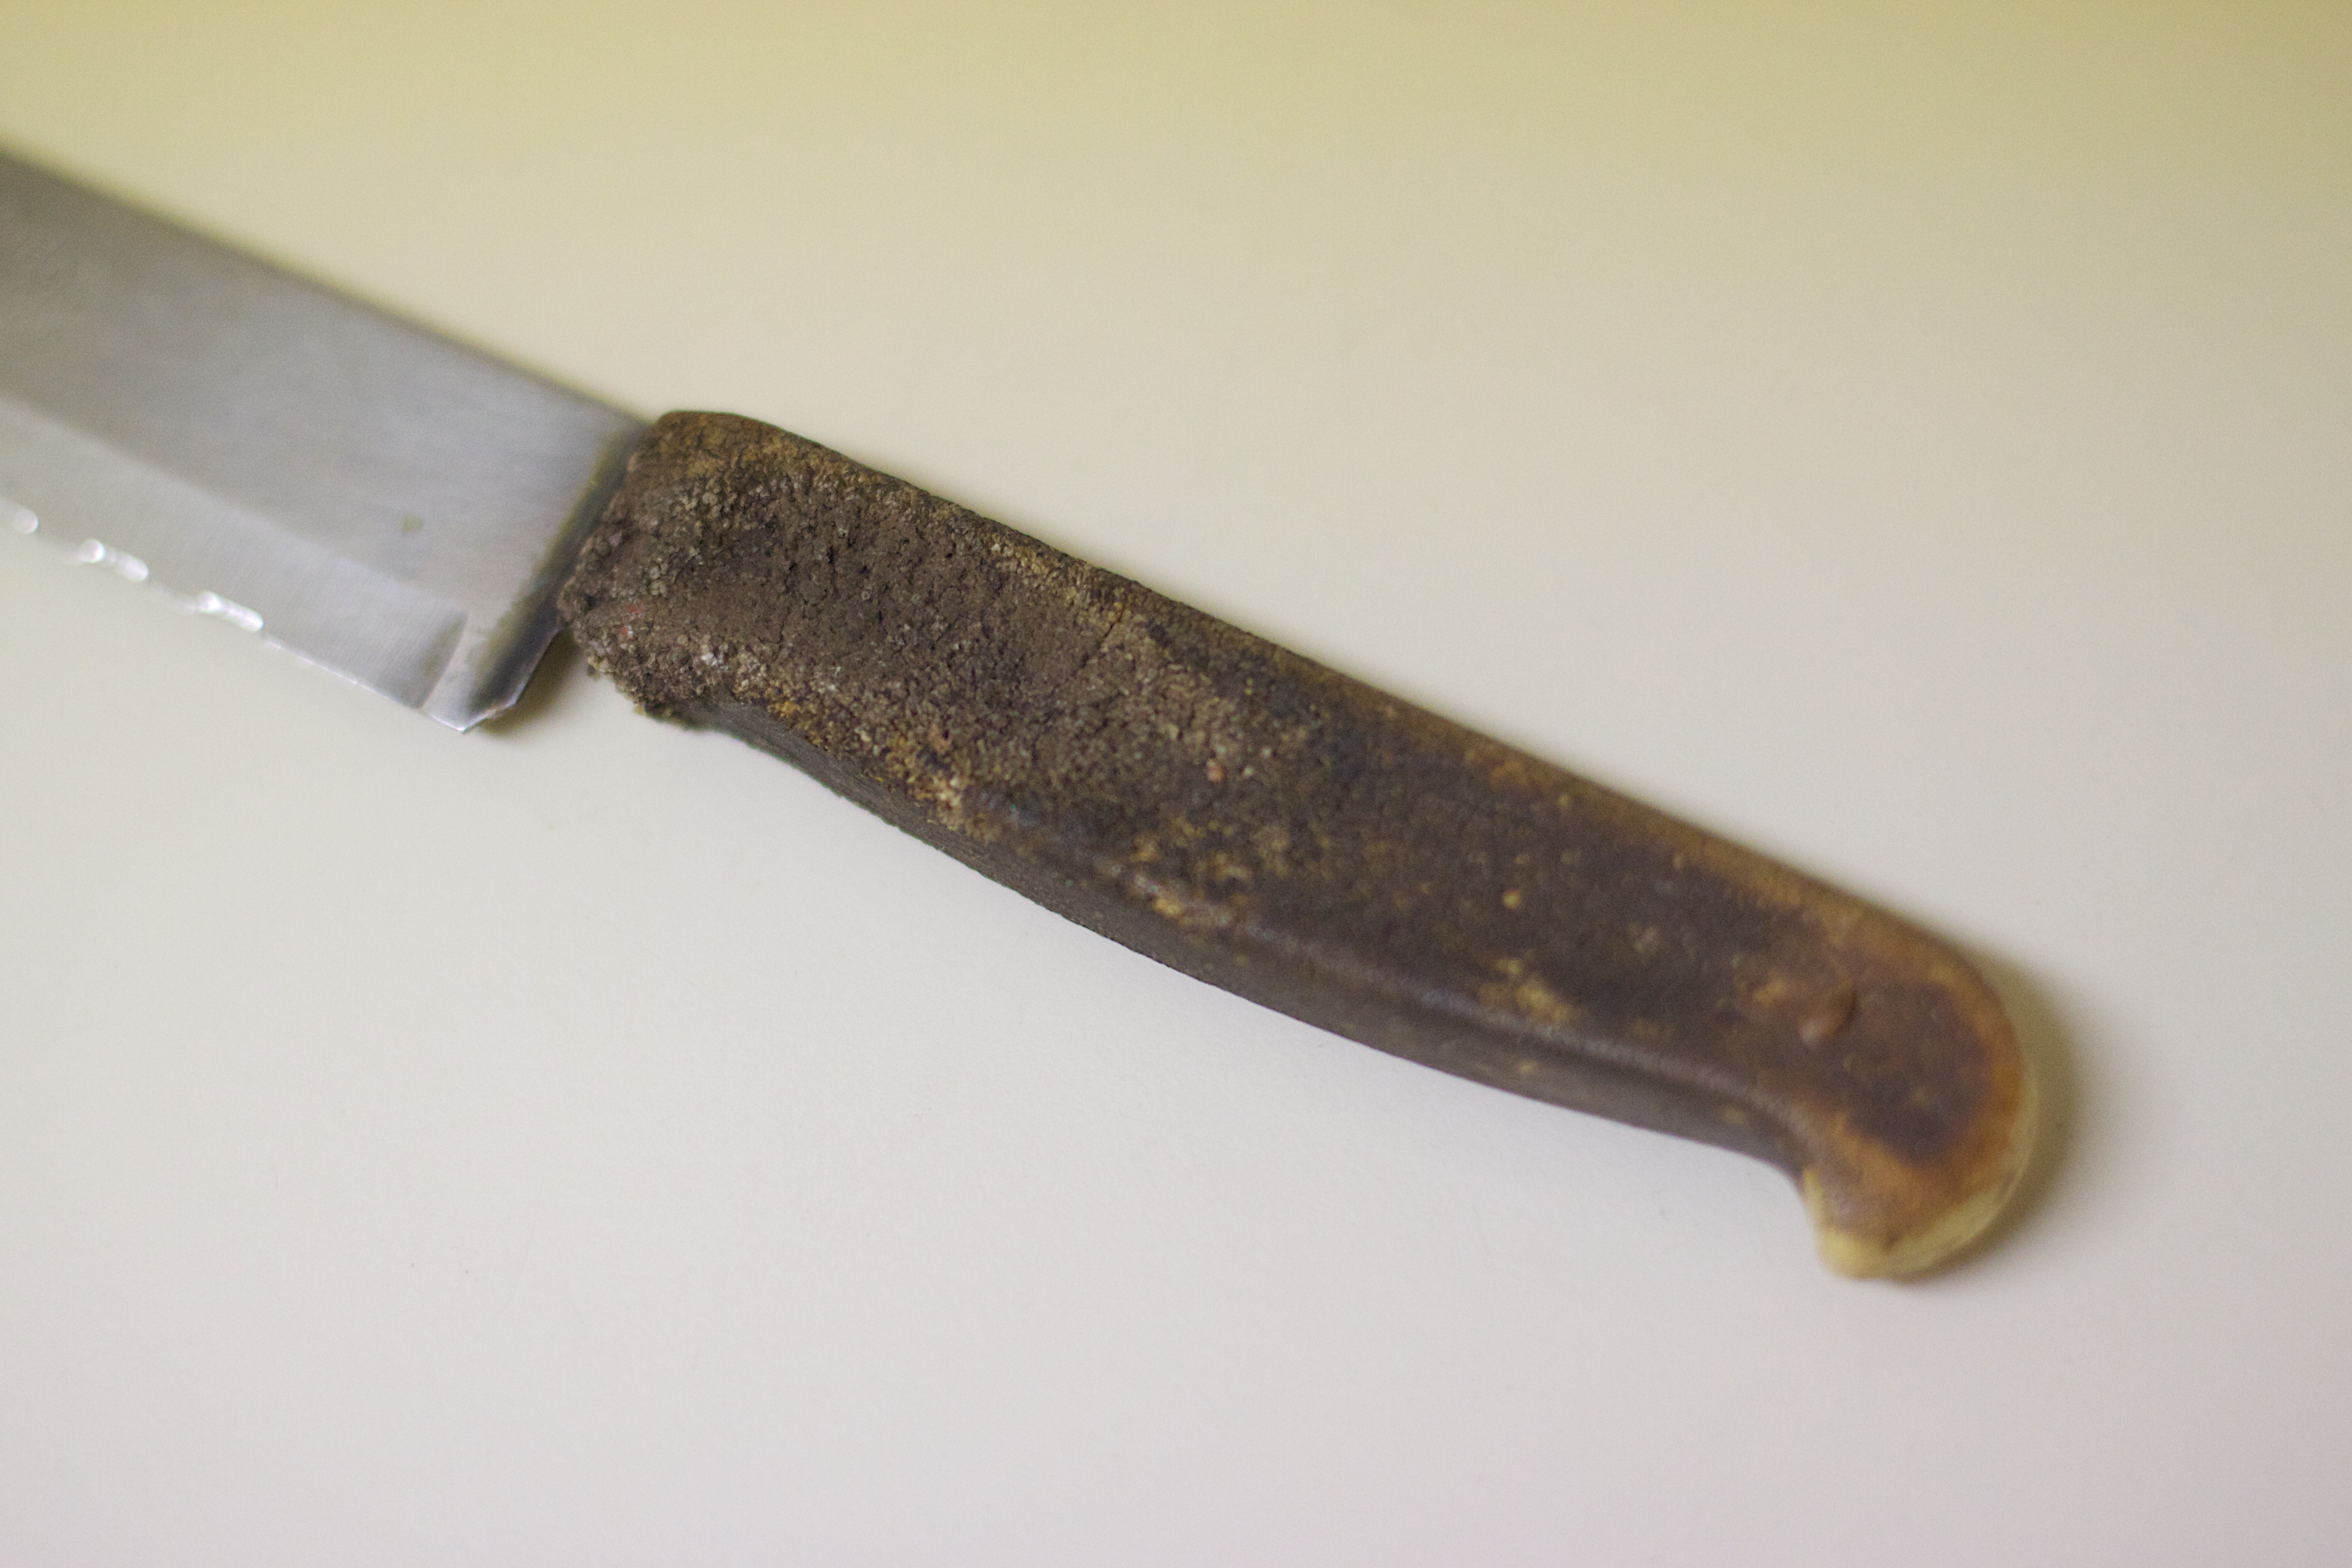
tool, horn, weapon, knife, blade, odyssey, dagger, cold weapon, bowie knife, melee weapon